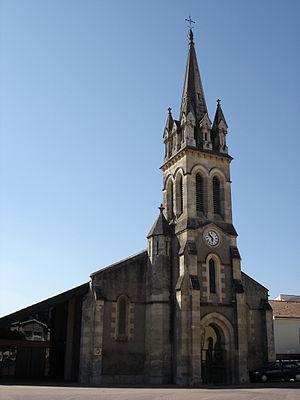
Le Forcené de Cestas est le surnom qui désigne communément André Fourquet, un agriculteur de Cestas âgé de trente-huit ans, après que celui-ci se fut retranché dans sa ferme avec ses deux enfants, Aline et Francis Fourquet, en février 1969. Première prise d'otage réellement médiatisée, le siège de la ferme Fourquet aboutit au meurtre des deux enfants et au suicide d'André Fourquet.
Cestas est une commune du Sud-Ouest de la France, située dans le département de la Gironde, en région Nouvelle-Aquitaine.